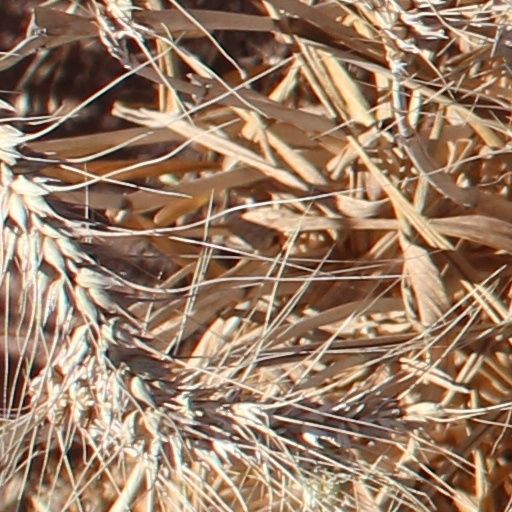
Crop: wheat